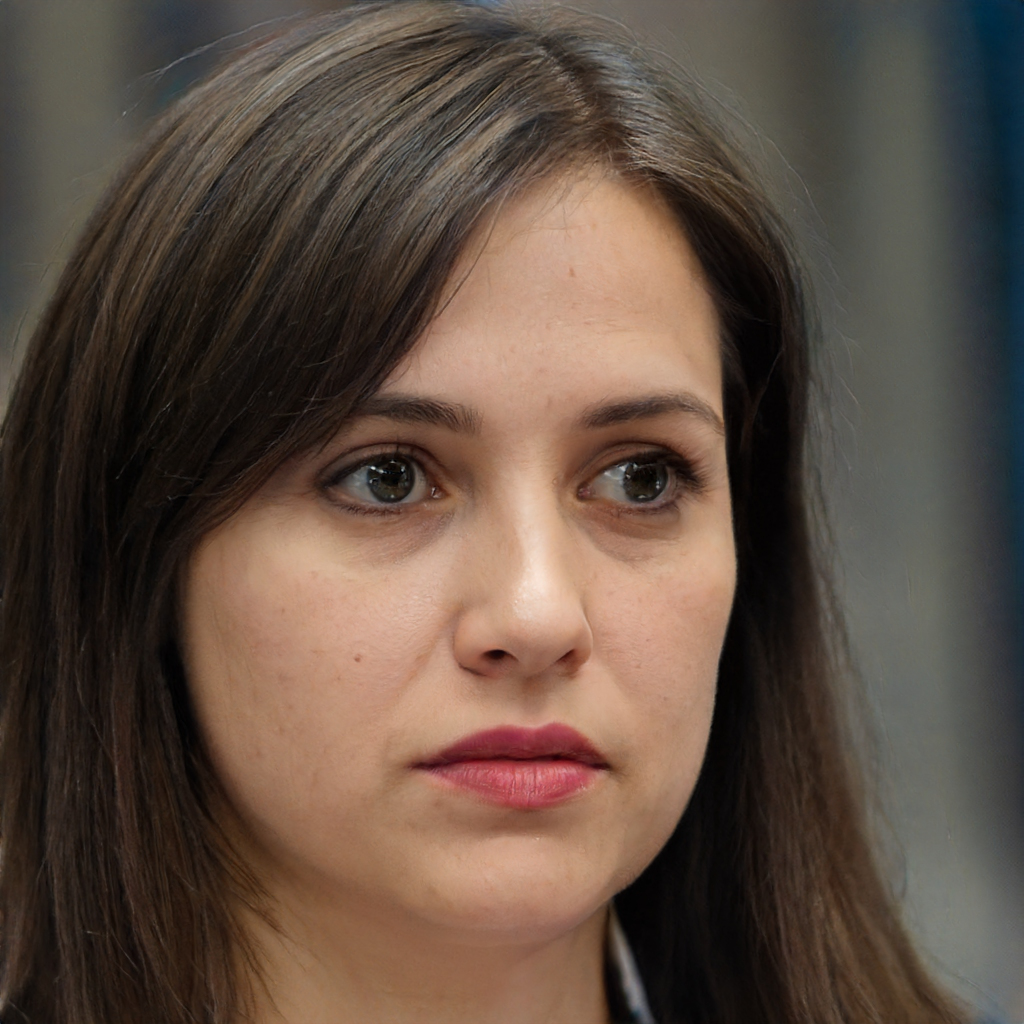
Label: No Watermark